Margaret Hayden Rorke

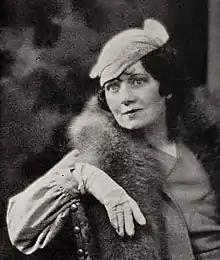

Margaret Hayden Rorke (June 19, 1883 – March 2, 1969) was an American color standards expert, actress, and suffragist who was for nearly 40 years the managing director of the Textile Color Card Association of the United States. She is known as "the most influential 'color forecaster' of the 1920s and 30s."